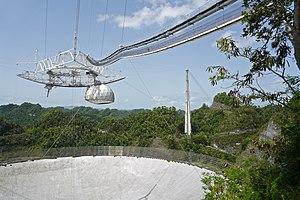
Arecibo est une ville américaine faisant partie du Commonwealth de Porto Rico. Lors du recensement de 2010, sa population s’élevait à 96 440 habitants.